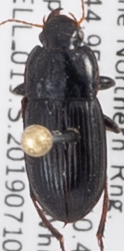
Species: Harpalus nigritarsis
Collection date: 2019-07-10
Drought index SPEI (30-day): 0.47
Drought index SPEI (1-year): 0.2
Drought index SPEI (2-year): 1.28